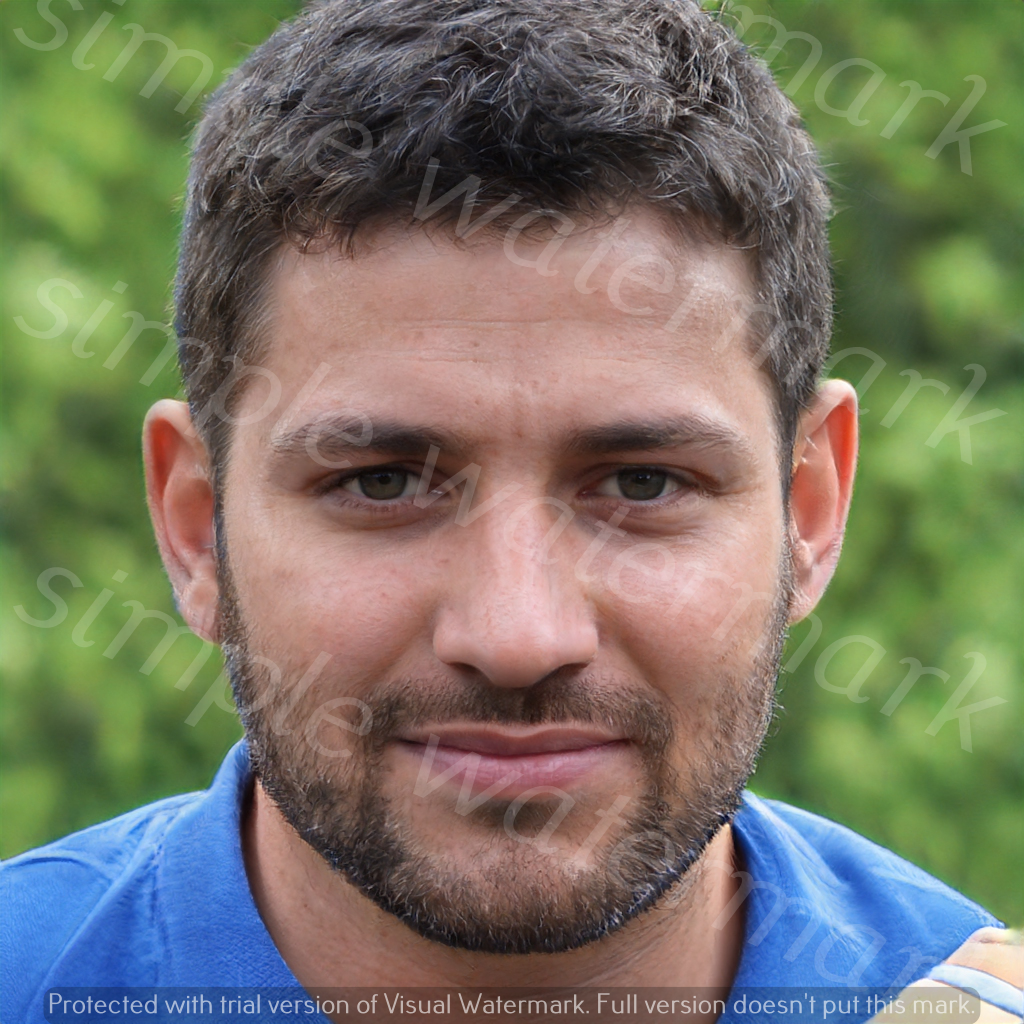
Label: Watermark